Pembroke Town Hall, Dublin

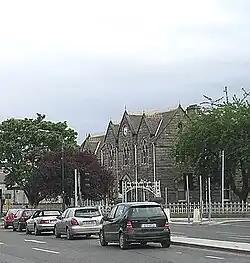
Pembroke Town Hall

Pembroke Town Hall is a municipal building in Merrion Road, Ballsbridge, Dublin, Ireland. The building currently accommodates the offices of the City of Dublin Vocational Education Committee.